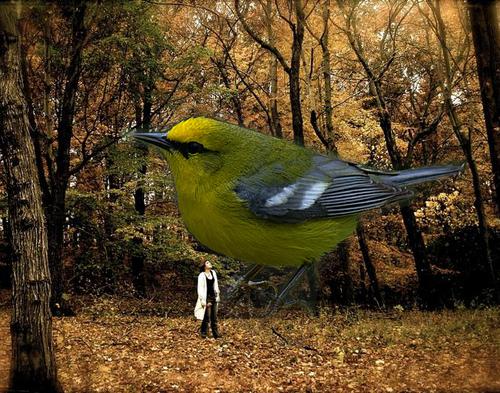
Bird species: Blue_winged_Warbler
Bird type: landbird
Background: land